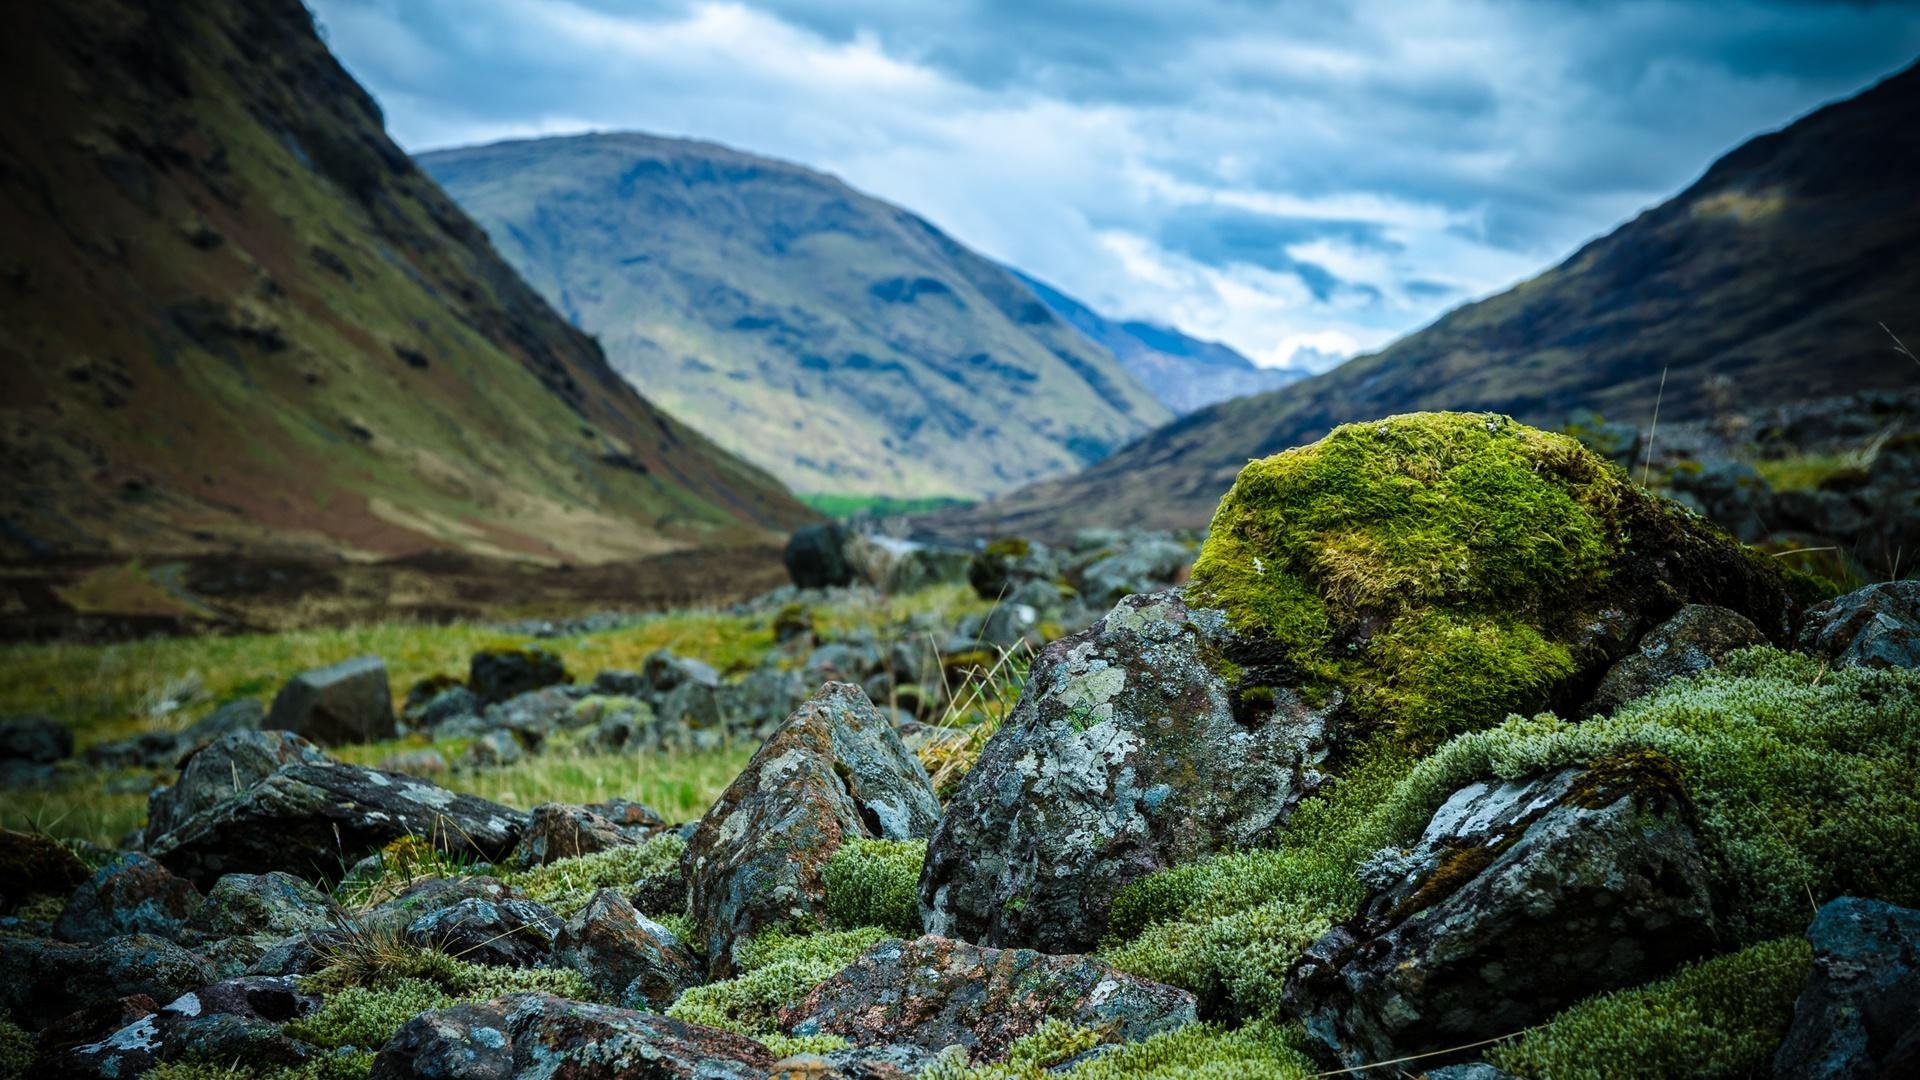
landscape, nature, rock, wilderness, mountain, lake, alone, valley, mountain range, highland, ridge, mountains, alps, plateau, fell, loch, landform, geographical feature, mountainous landforms